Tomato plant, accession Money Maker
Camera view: horizontal (90 deg, fisheye); turntable rotation: 300 degrees
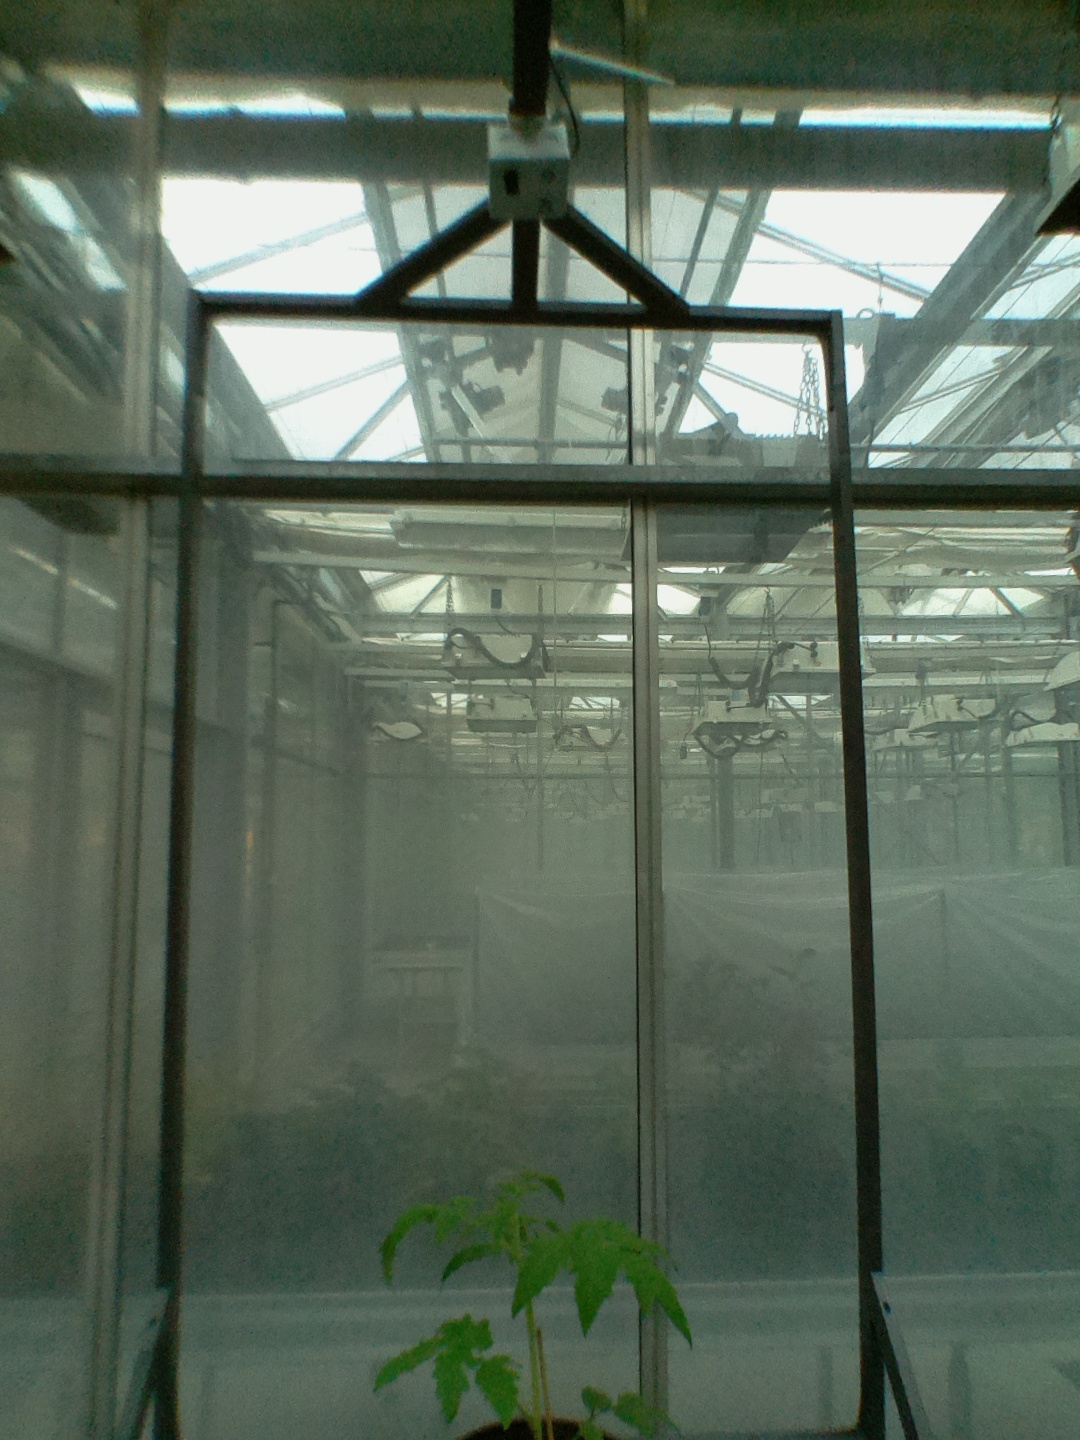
BBCH growth stage 13: 6 of true leaves visible